Hyperspectral imaging

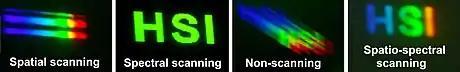
Photos illustrating individual sensor outputs for the four hyperspectral imaging techniques. "From left to right:" Slit spectrum; monochromatic spatial map; 'perspective projection' of hyperspectral cube; wavelength-coded spatial map.

There are four basic techniques for acquiring the three-dimensional ("x", "y", "λ") dataset of a hyperspectral cube. The choice of technique depends on the specific application, seeing that each technique has context-dependent advantages and disadvantages.